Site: brandenburg
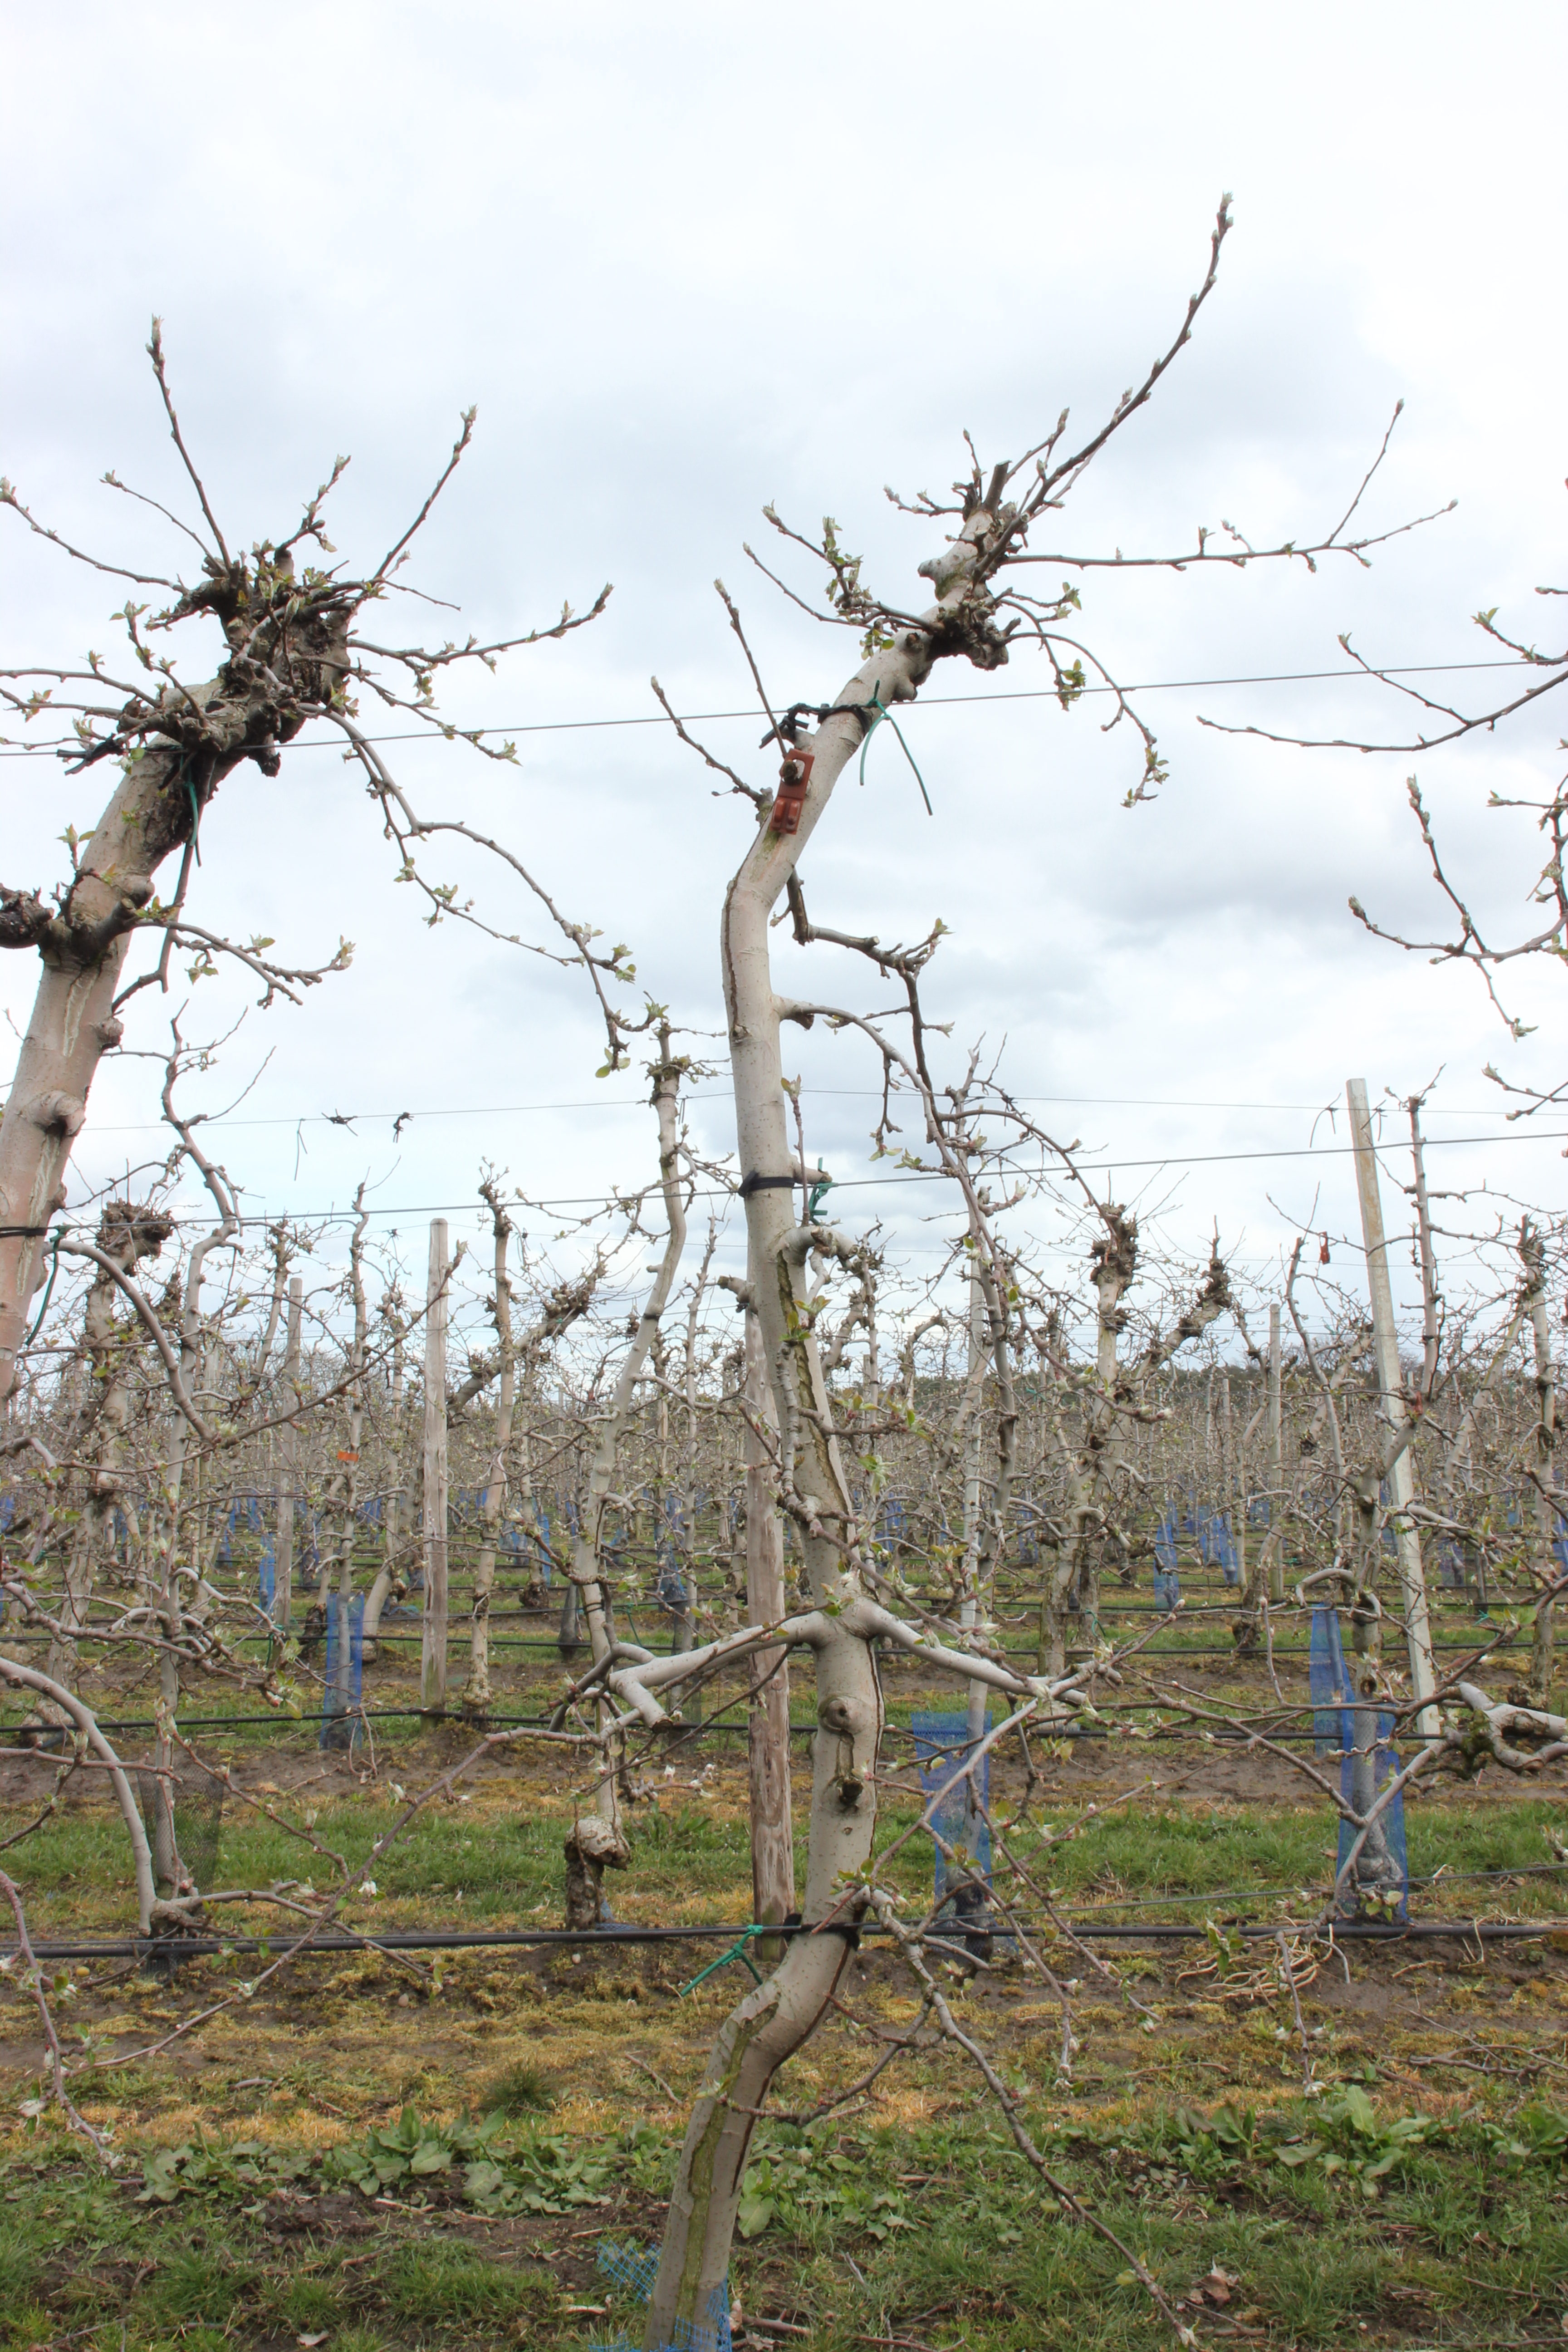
Growth stage (BBCH 55): Inflorescence emergence